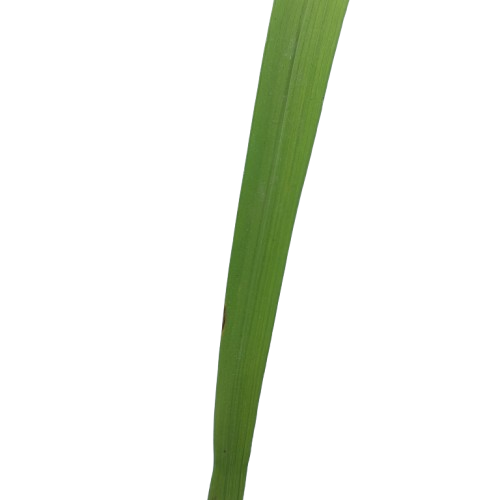
Label: Healthy